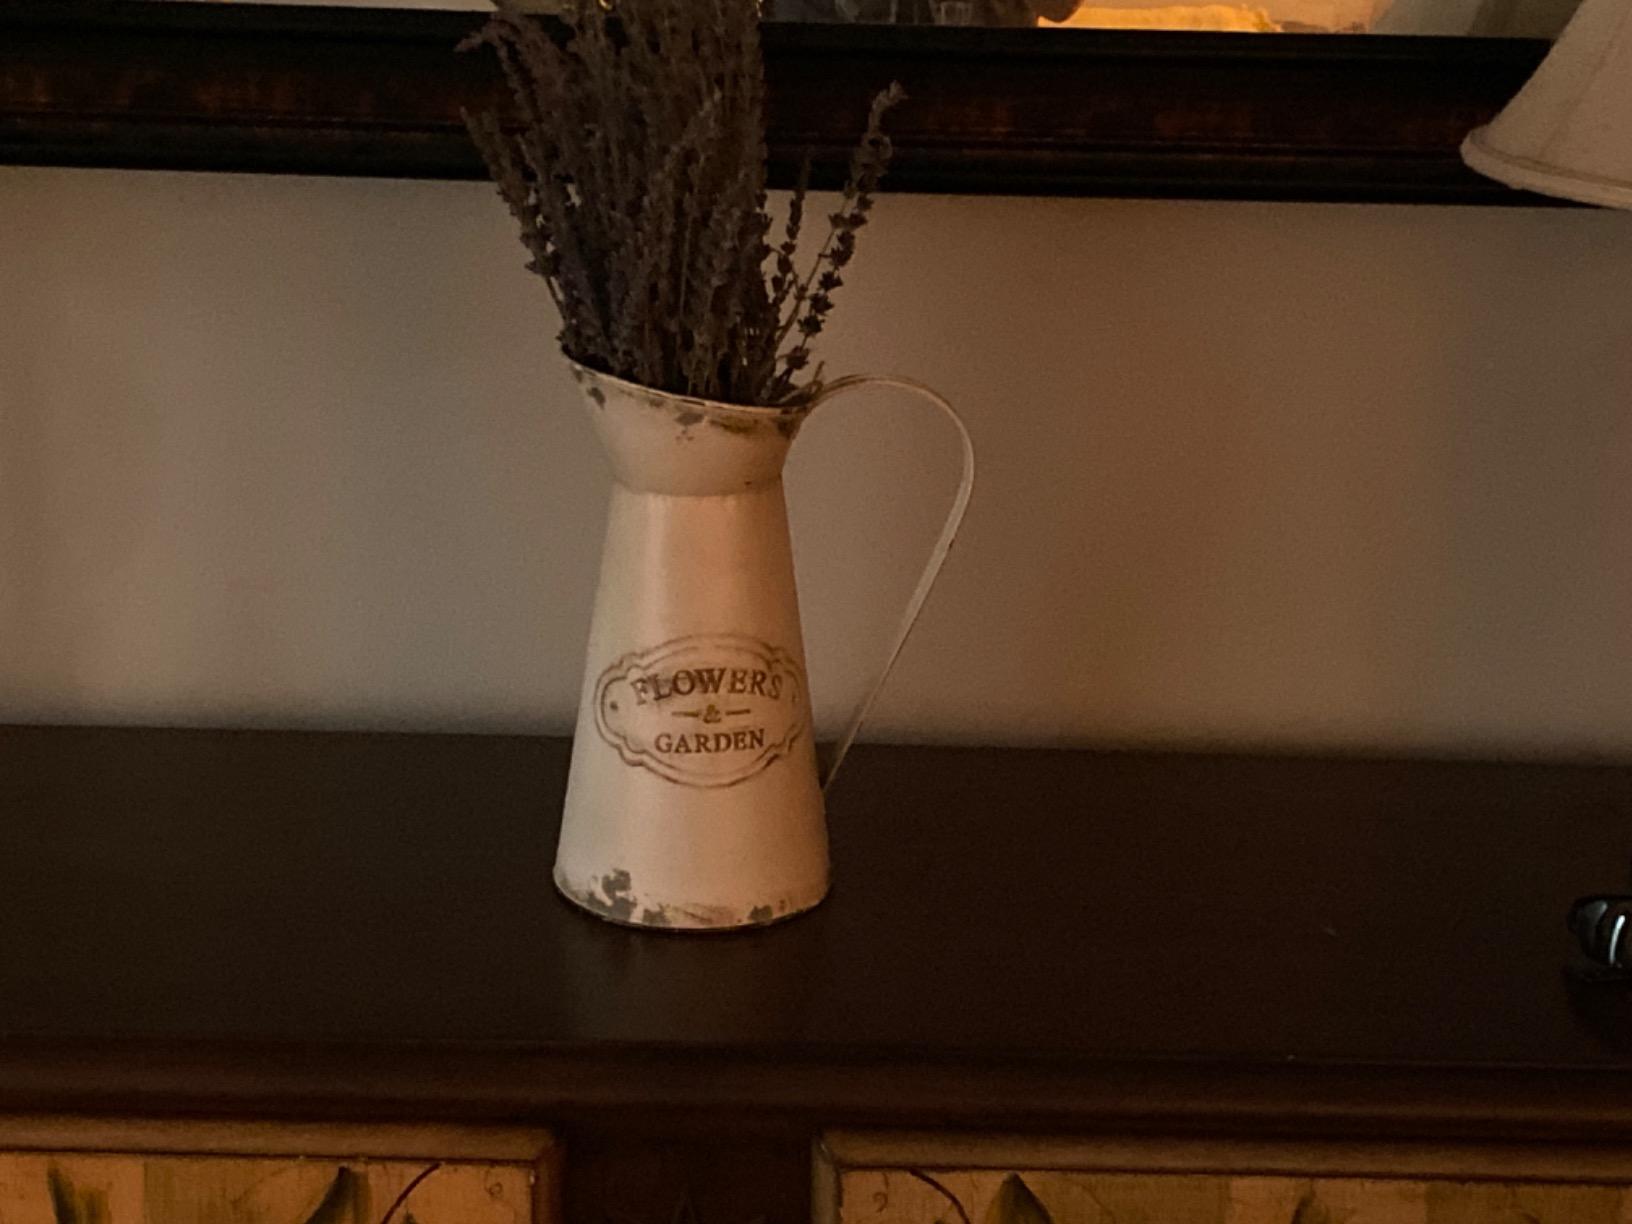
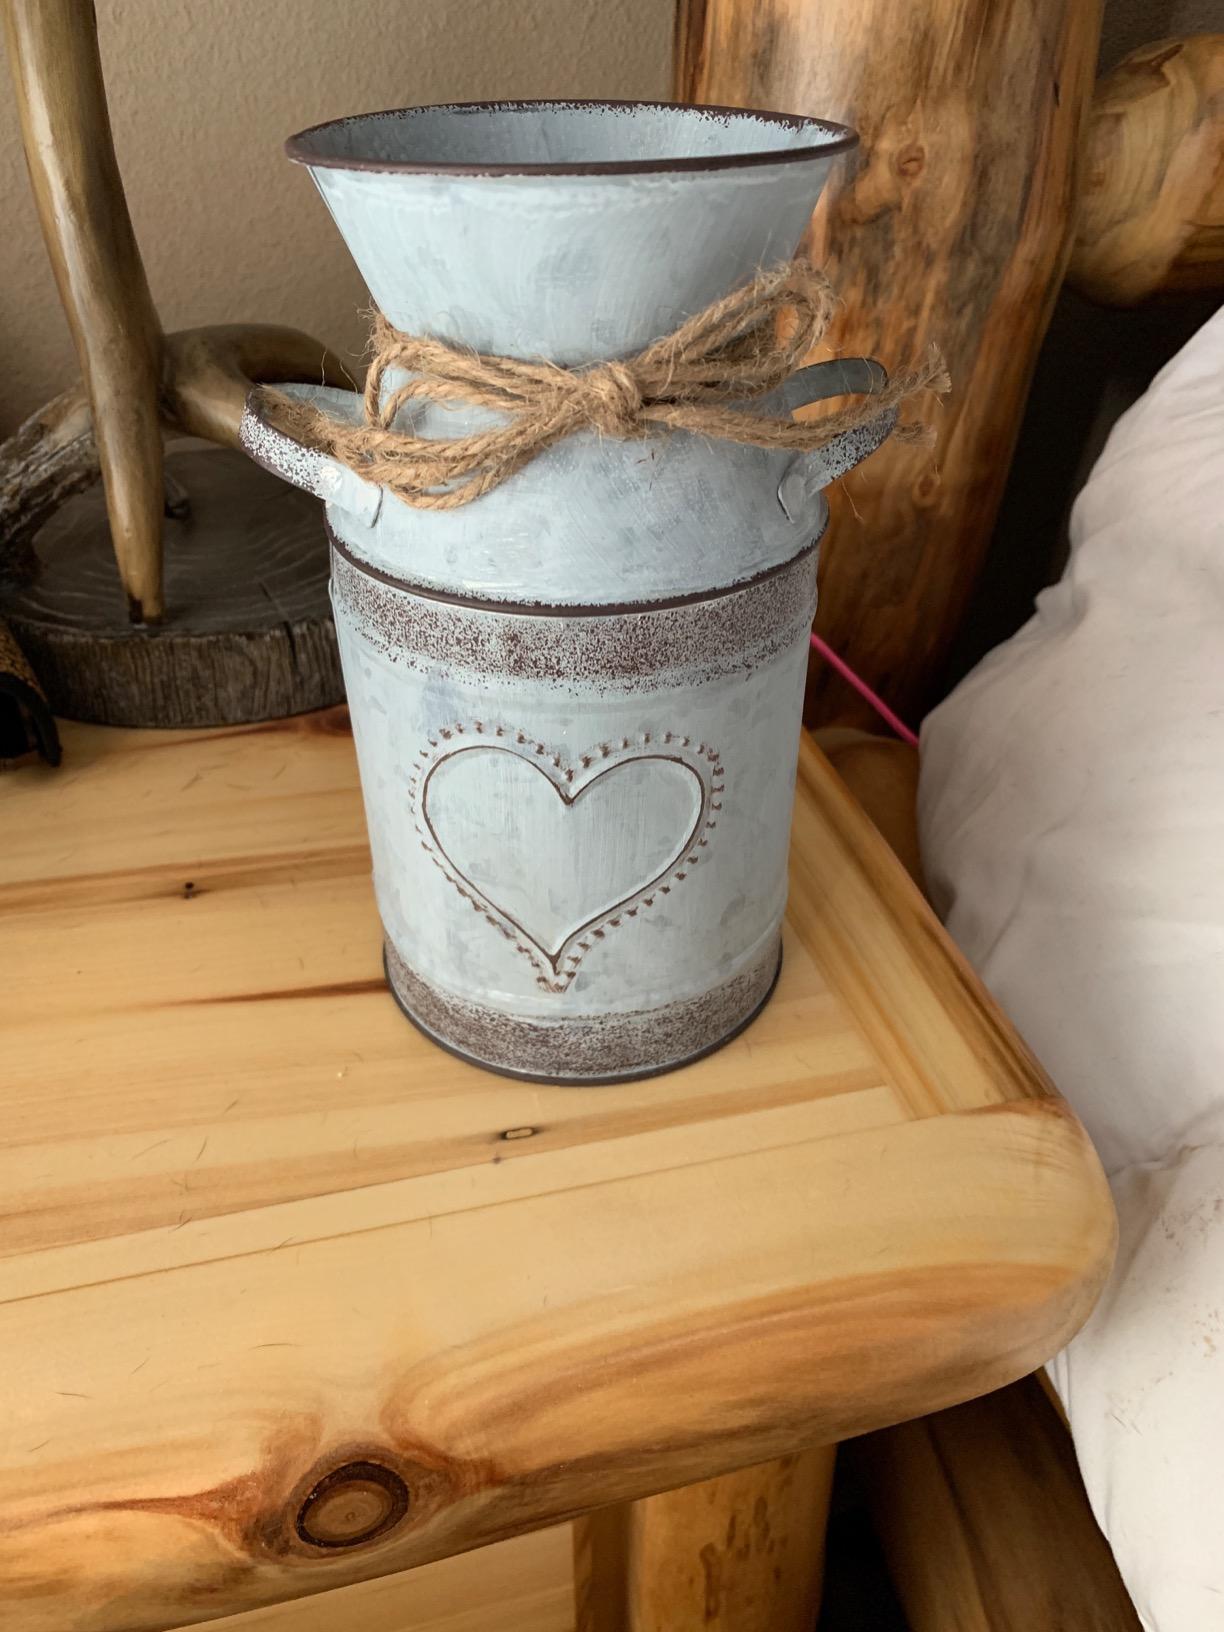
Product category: vase
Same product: no